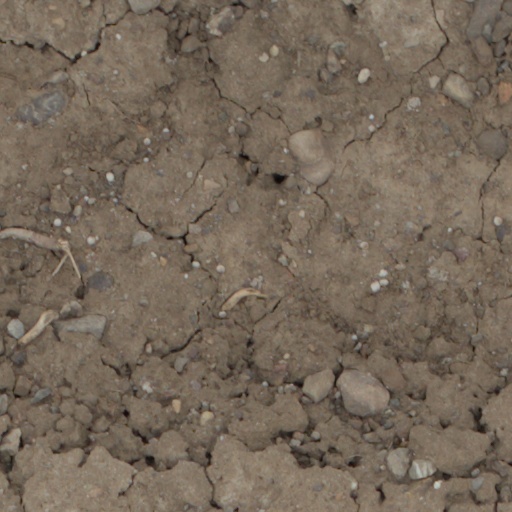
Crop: wheat